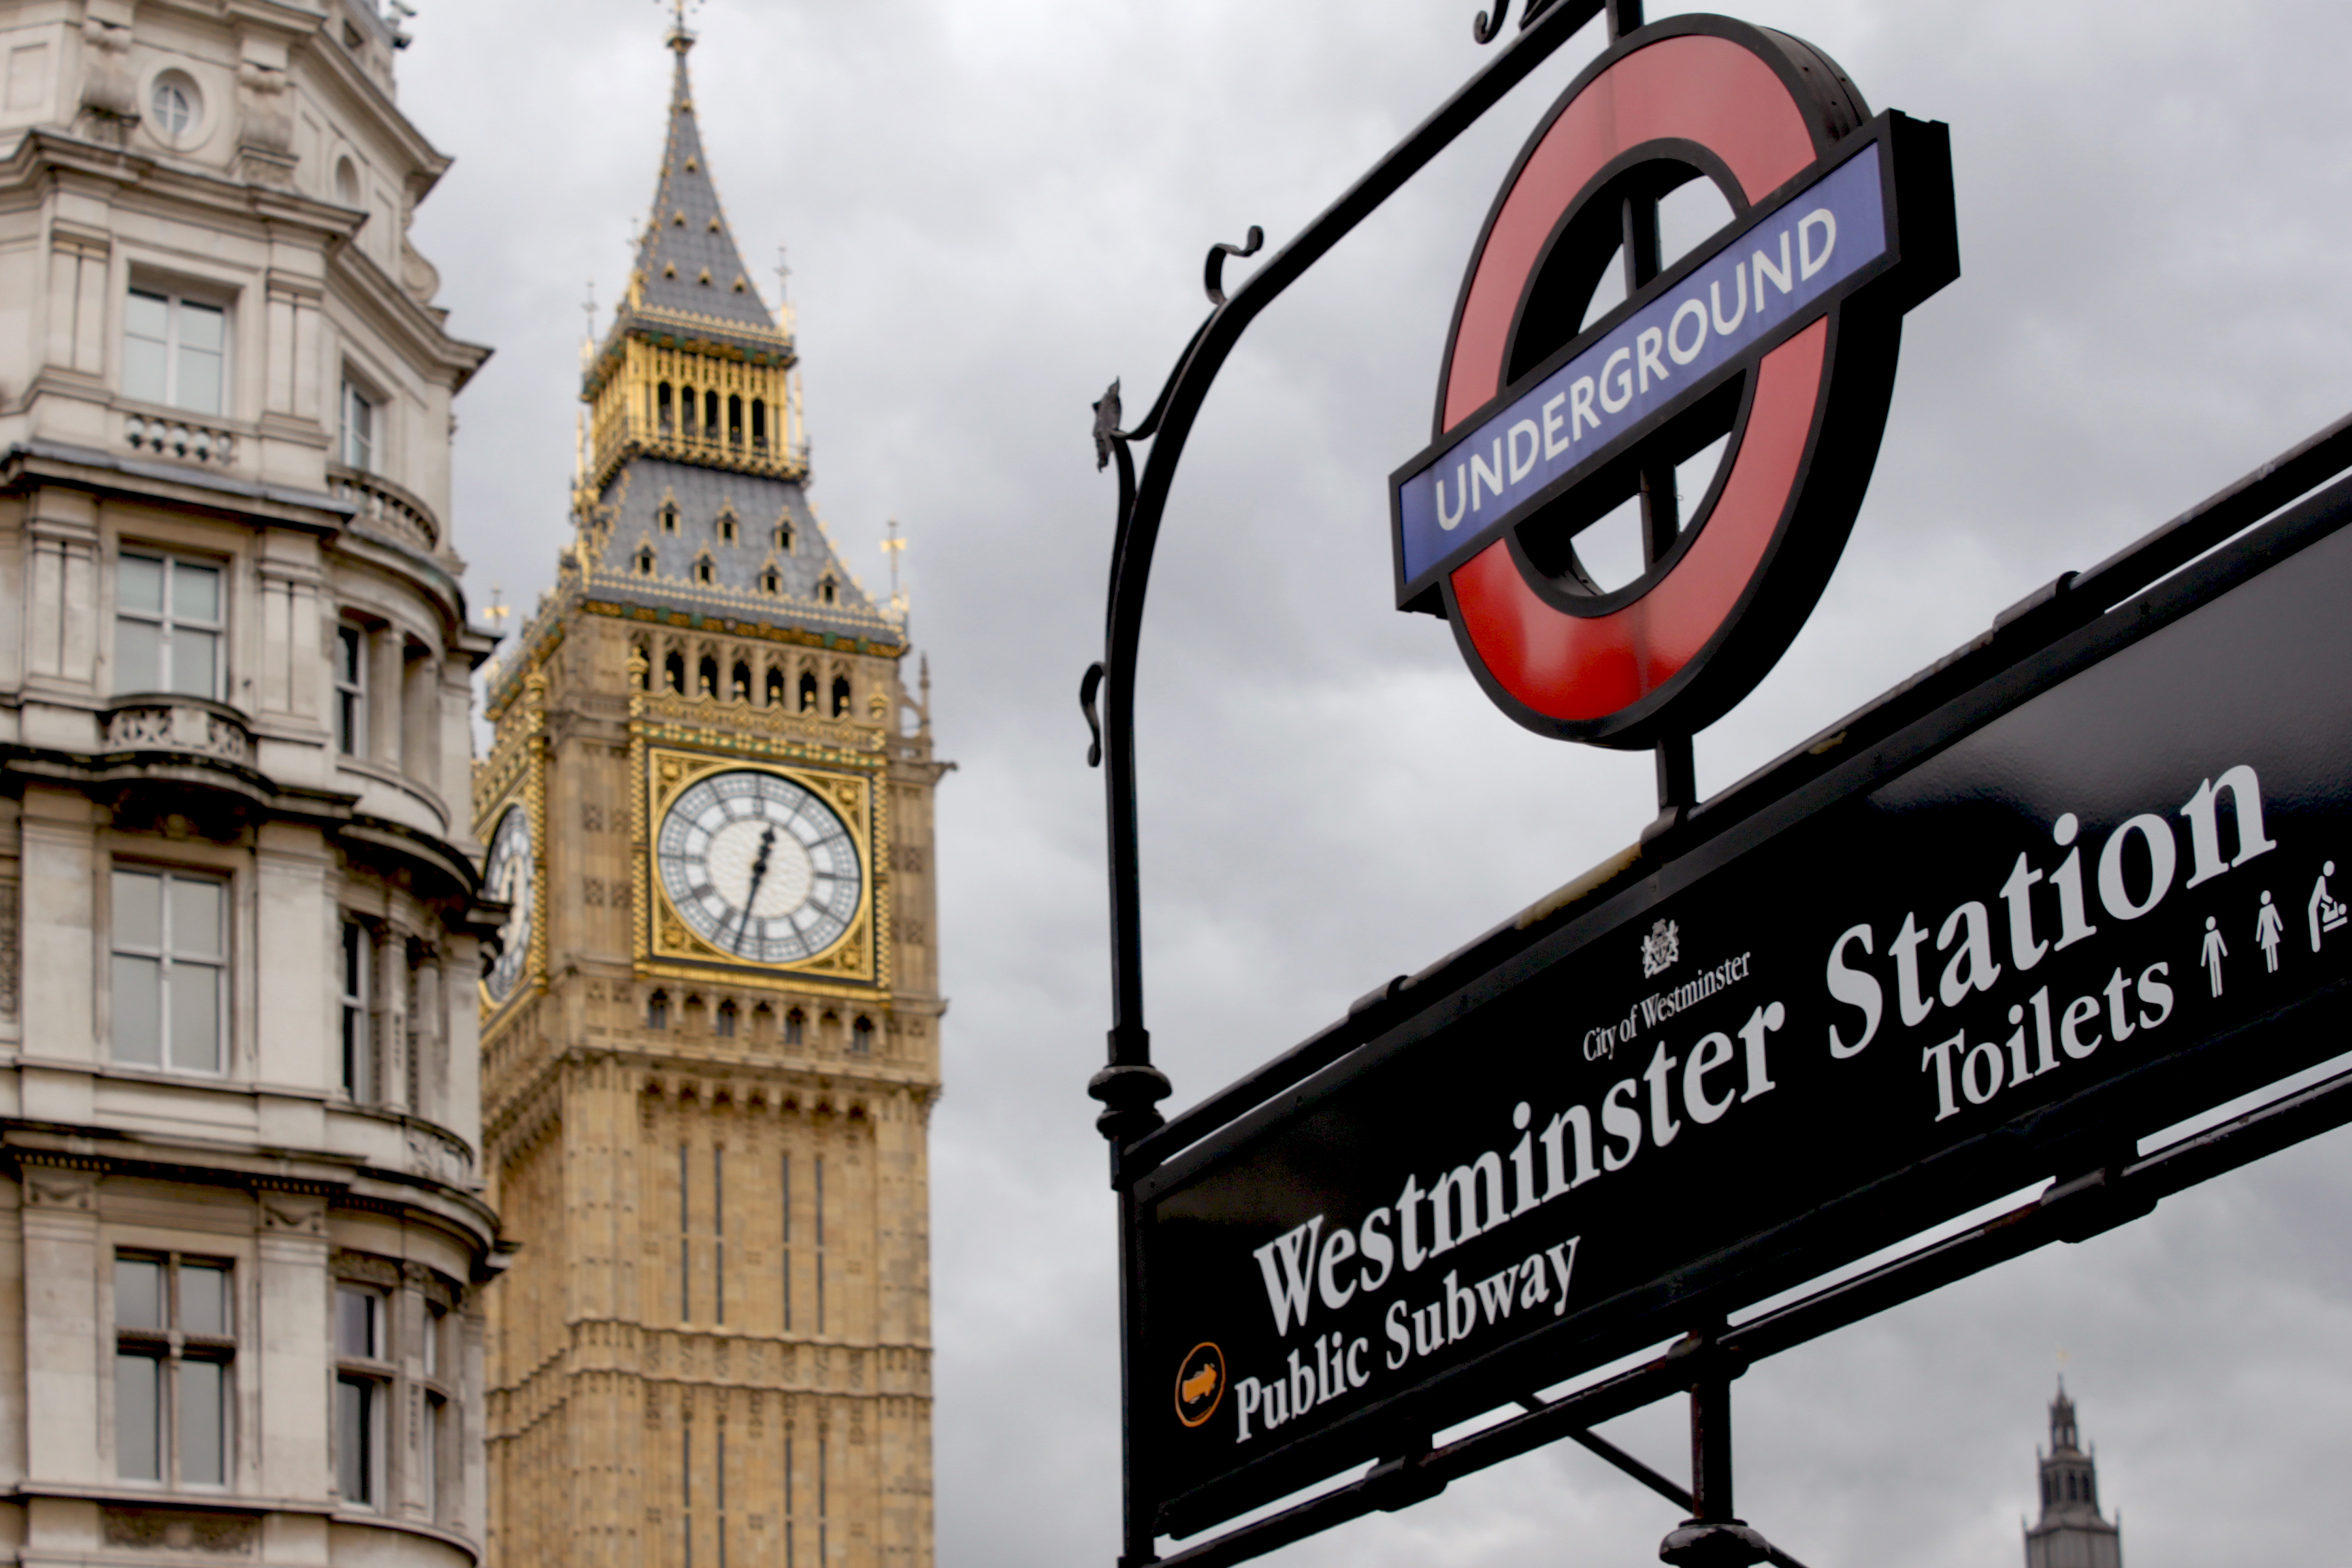
city, advertising, sign, tower, signage, big ben, england, london, Westminster Station sign